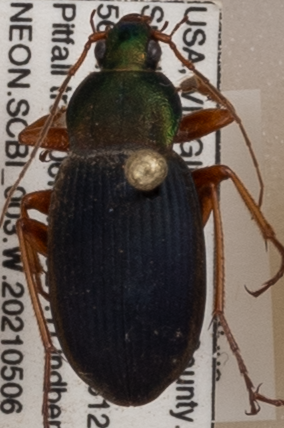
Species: Chlaenius aestivus
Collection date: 2021-05-06
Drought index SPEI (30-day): -0.166
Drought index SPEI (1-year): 0.184
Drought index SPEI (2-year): -0.1